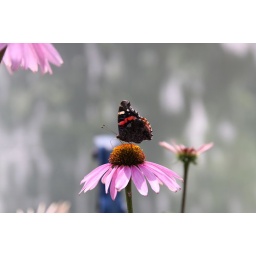
A butterfly posing for me in the butterfly house at Cox Arboretum. Canon EOS 50-D 135mm auto / macro.